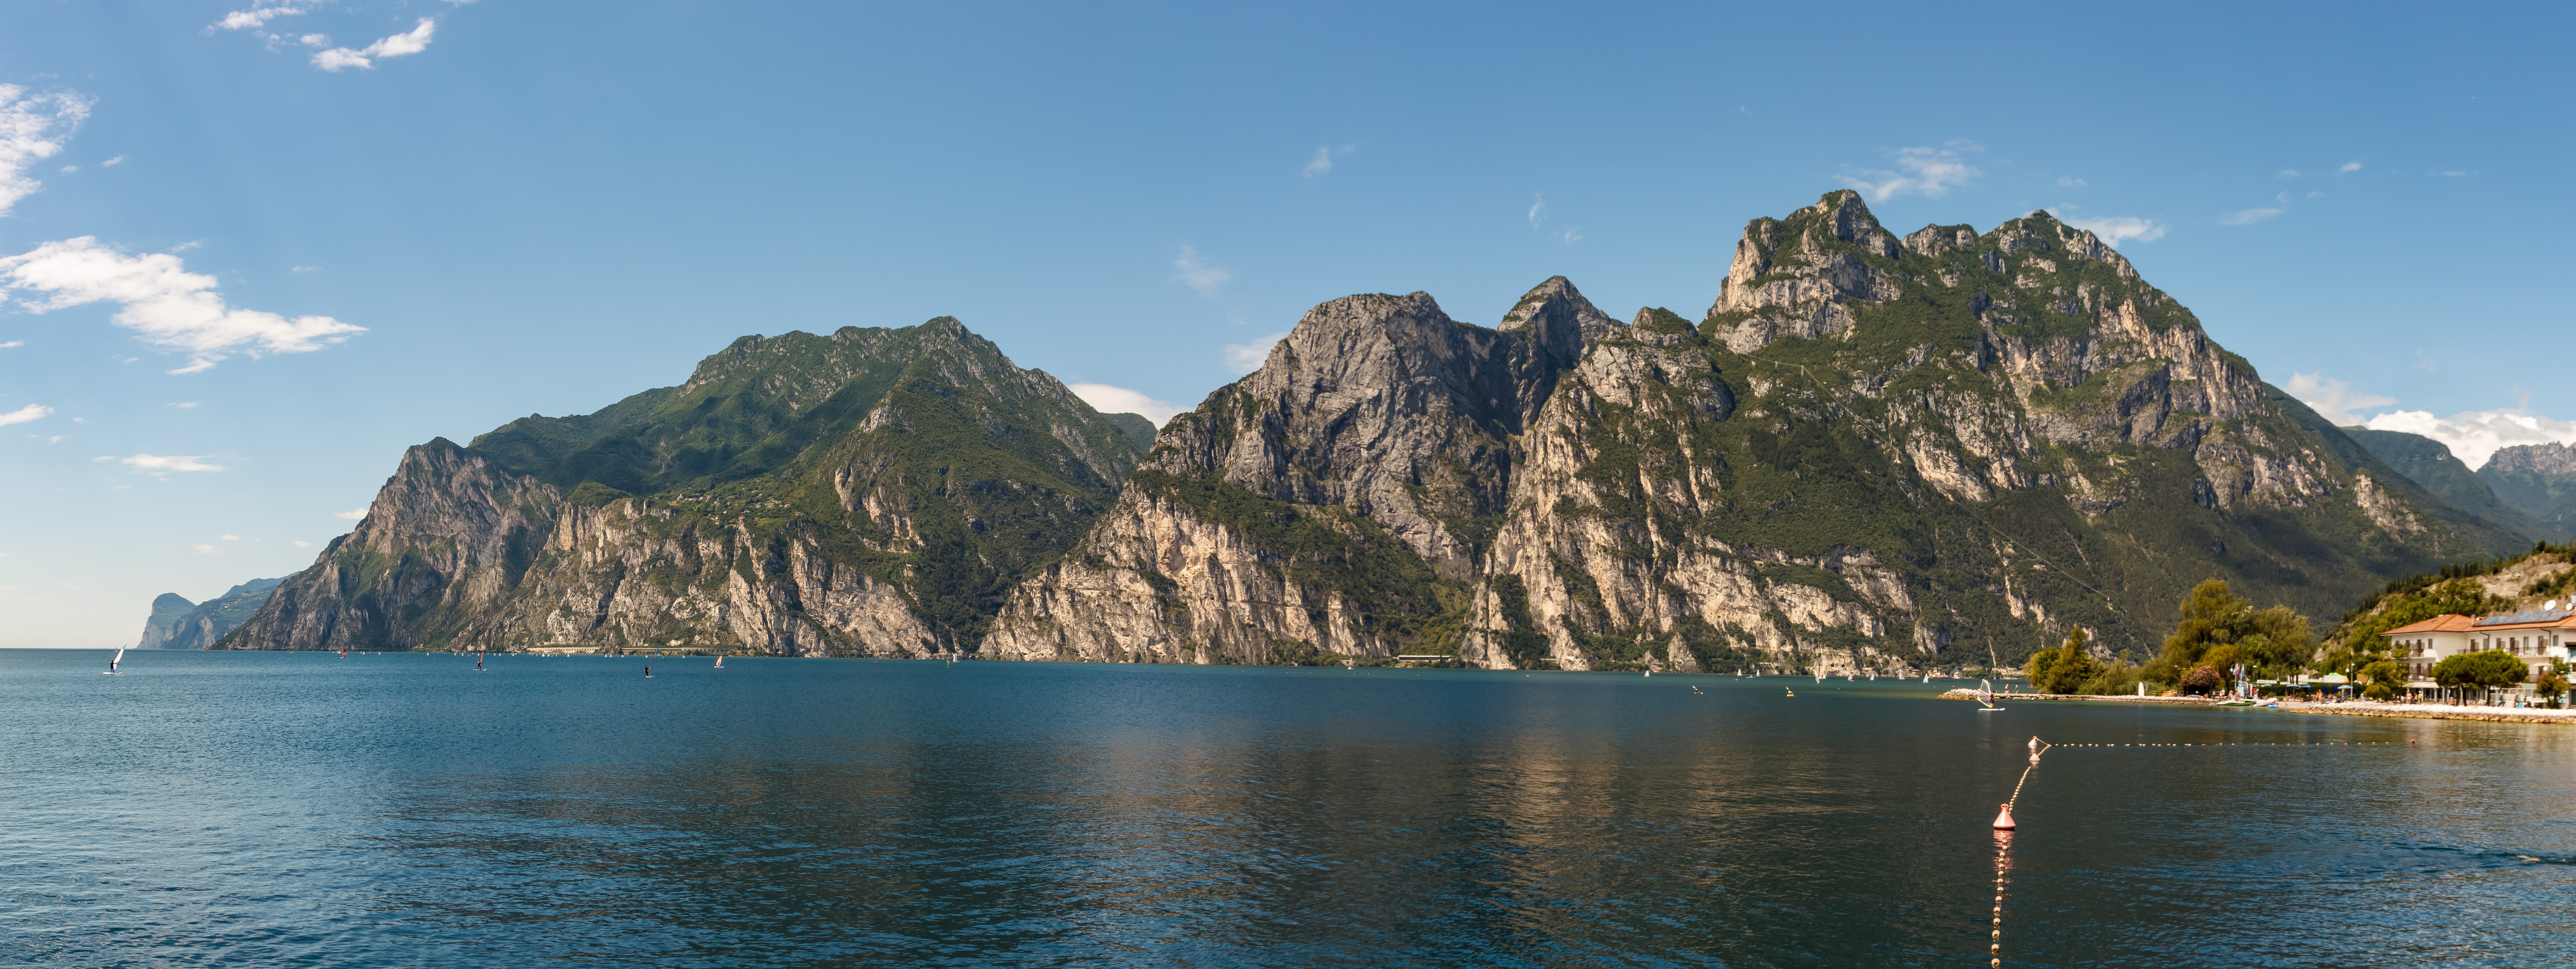
landscape, sea, coast, nature, mountain, lake, view, mountain range, panorama, bay, italy, fjord, terrain, garda, mountains, loch, cape, landform, mountainous landforms, glacial landform